Lytton Park

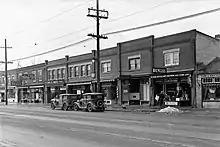
View of Lytton Park from Yonge Street, south of Craighurst Avenue in 1935.

Lytton Park originally started out as a rural suburb of Toronto, part of North Toronto. In 1886, the Metropolitan Street Railway (Toronto) decided to service this small area. Upon realizing that the land value in this region would go up when the railway was installed, the Railway company purchased a huge amount of farmland near their railway station on Glengrove Avenue. Two years later, the residential `boom` of this neighbourhood started. In 1912, the district was annexed into the City of Toronto. From then on, this area morphed into what it is today, with its many schools, parks, and shops.